George Chakiris

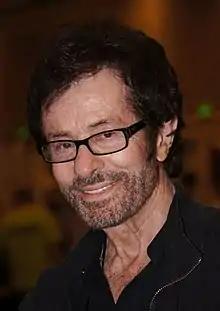
Chakiris in 2010

George Chakiris (born September 16, 1932) is an American actor and dancer. He is best known for his appearance in the 1961 film version of "West Side Story" as Bernardo, the leader of the Sharks gang, for which he won both the Academy Award for Best Supporting Actor and the Golden Globe Award for Best Supporting Actor – Motion Picture.